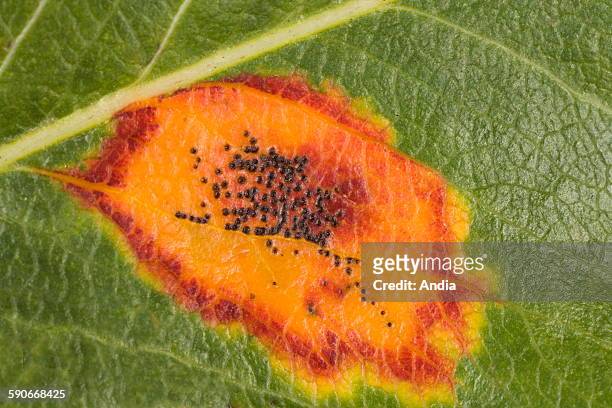
Plant: Apple
Disease: apple rust